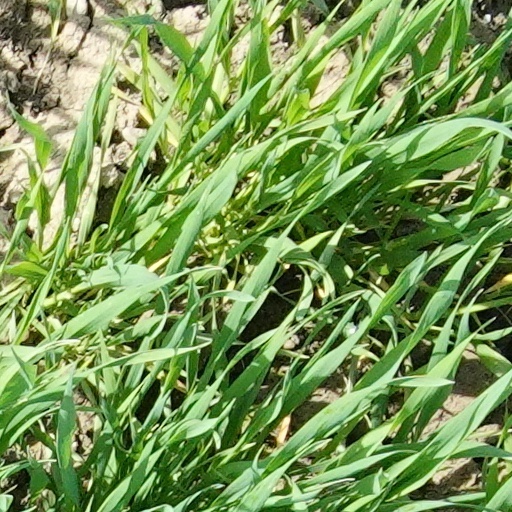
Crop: wheat